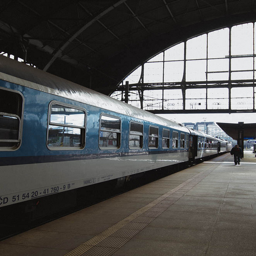
A long and big train ready to go away.
White and blue commuter train at indoor depot.
A subway races through a quiet subway station.
A train sitting inside of a train station below a tall structure.
There is a train that is parked on the tracks